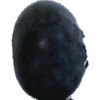
Label: Blueberry 1